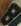
Number: 8